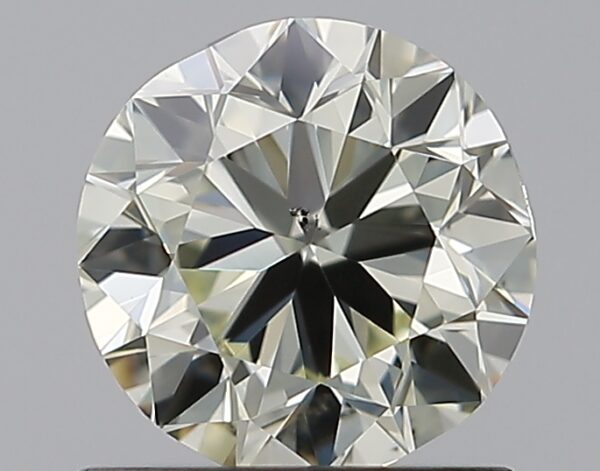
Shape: round
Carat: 1
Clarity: SI1
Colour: N
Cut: VG
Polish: EX
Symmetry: GD
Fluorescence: M
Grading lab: GIA
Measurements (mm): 6.17 x 6.28 x 3.94